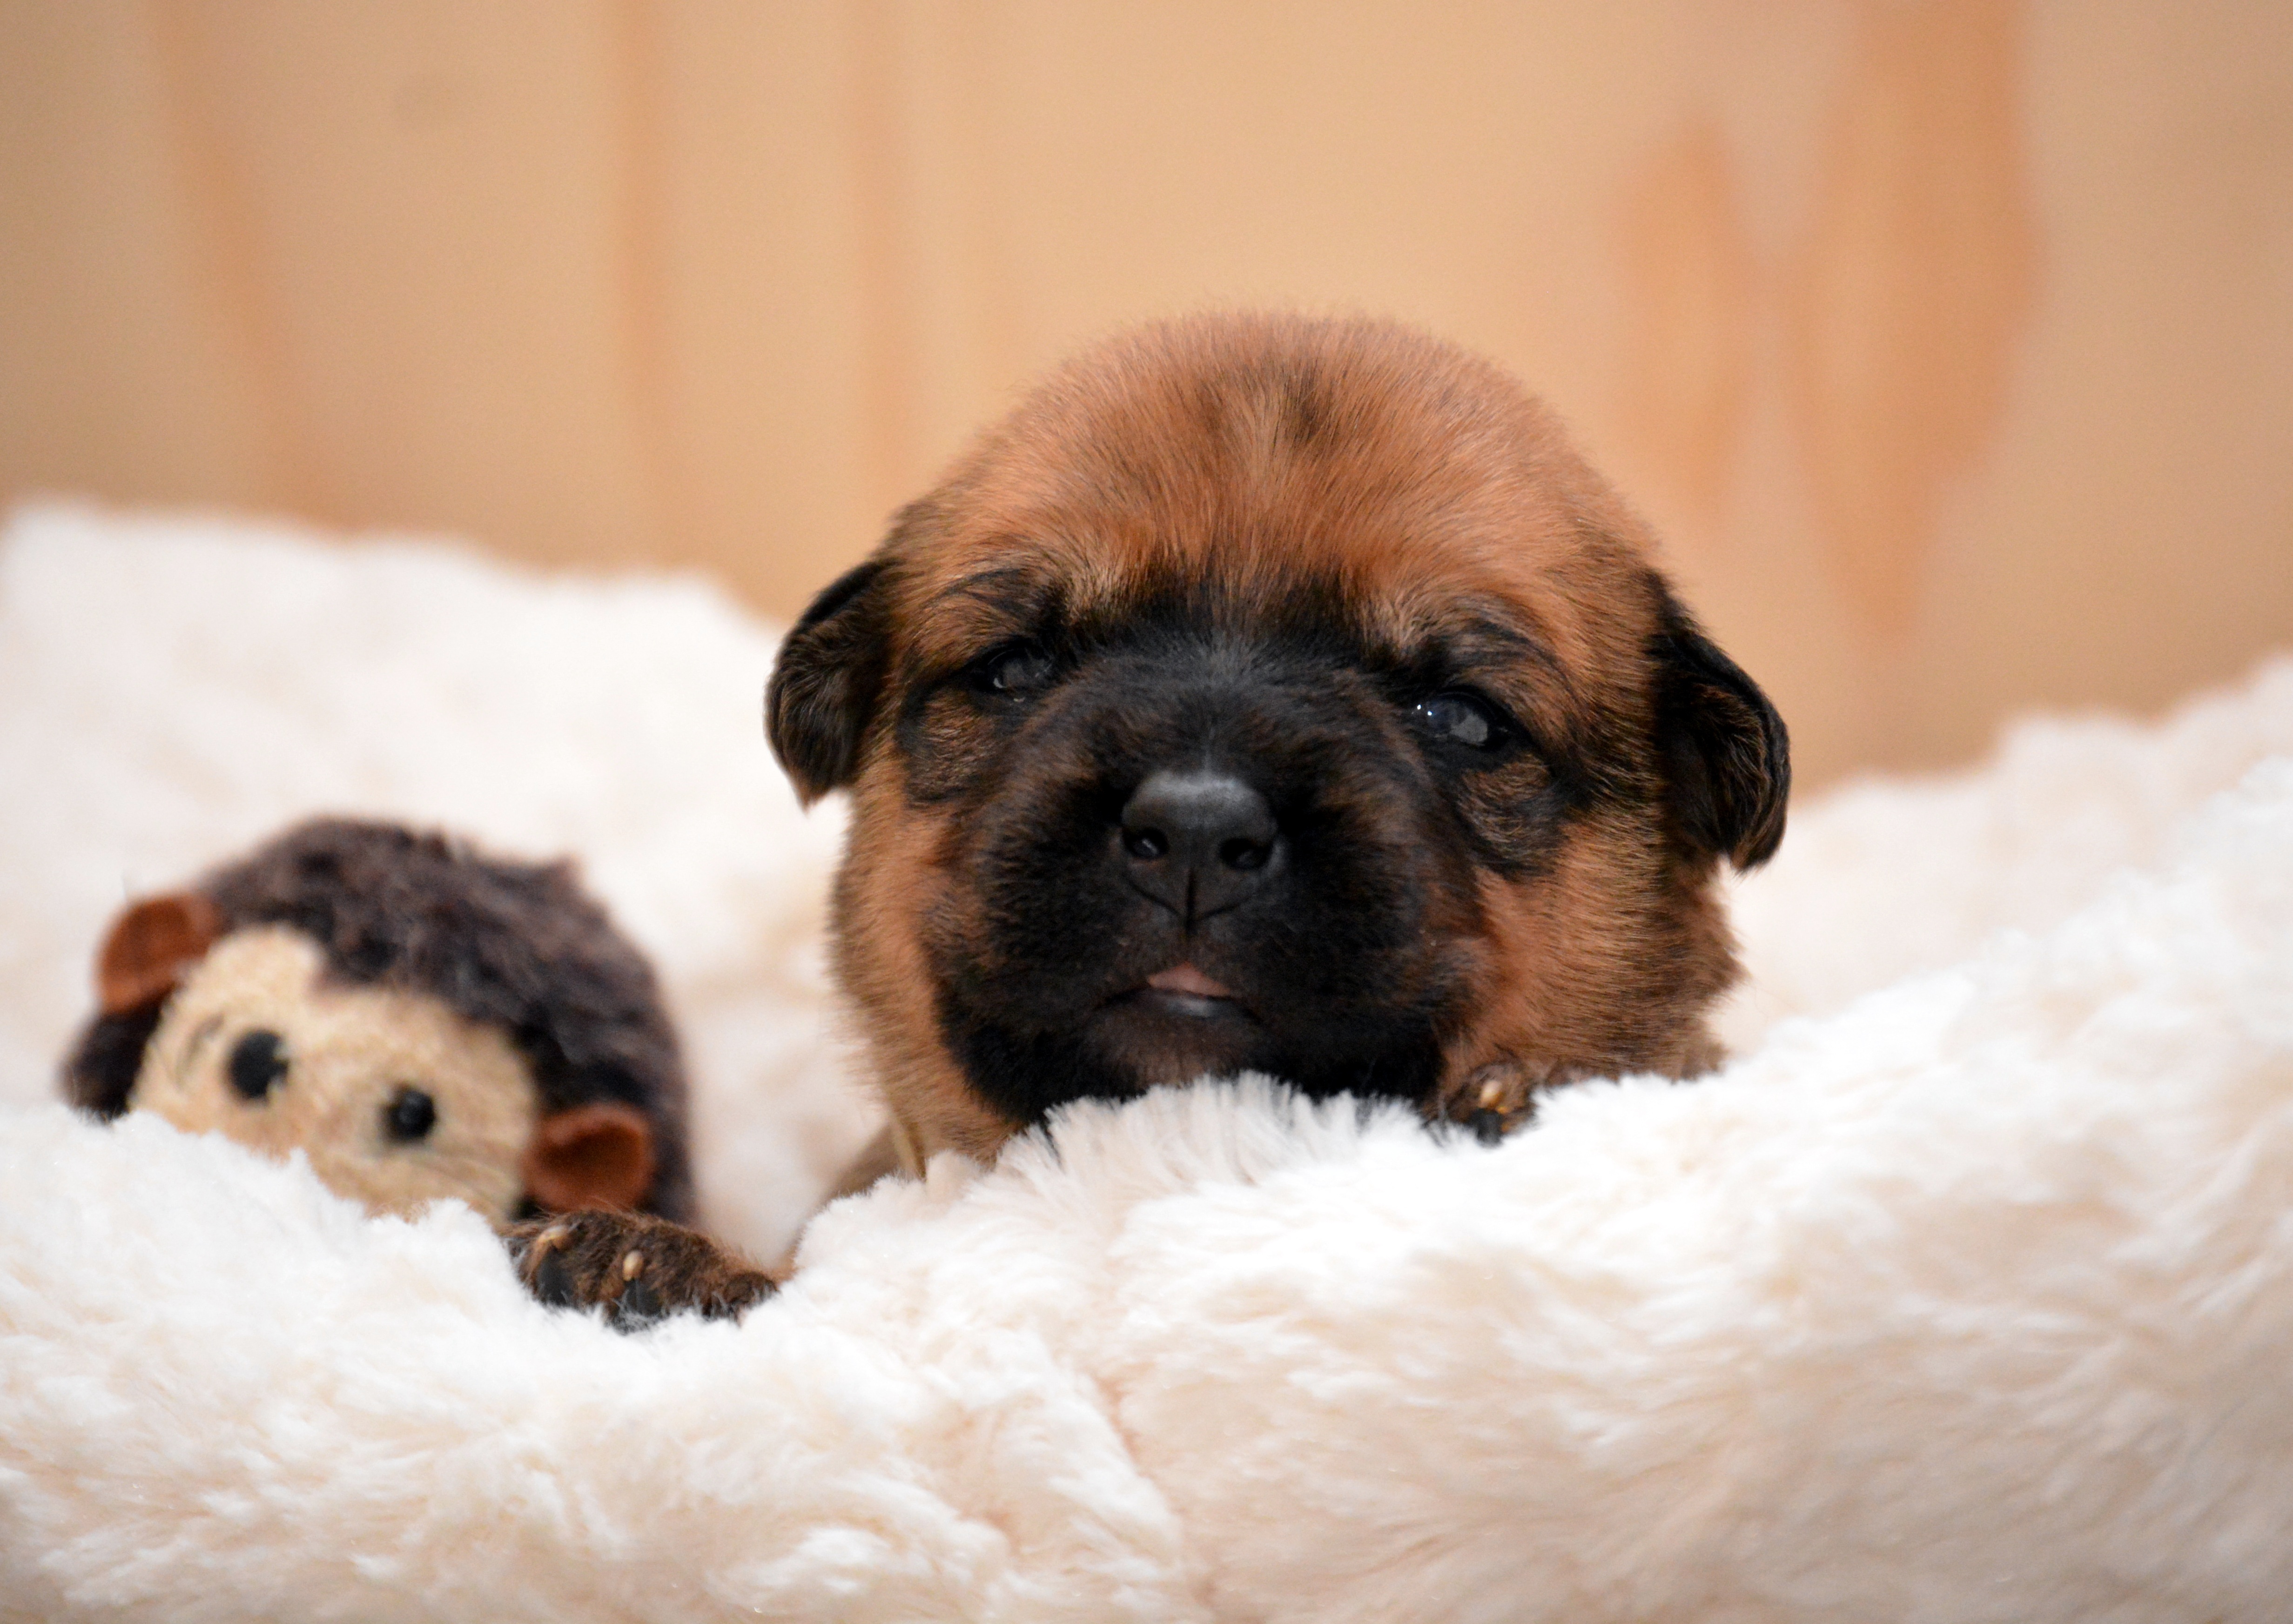
puppy, dog, pet, mammal, animals, vertebrate, dog breed, animal portrait, young dog, dog like mammal, dog breed group, dog crossbreeds